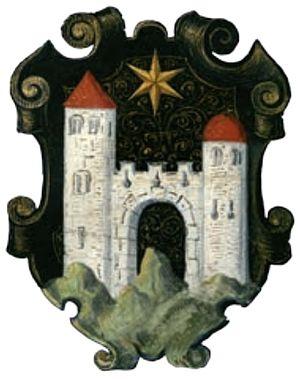
Senftenberg est une commune autrichienne du district de Krems en Basse-Autriche.